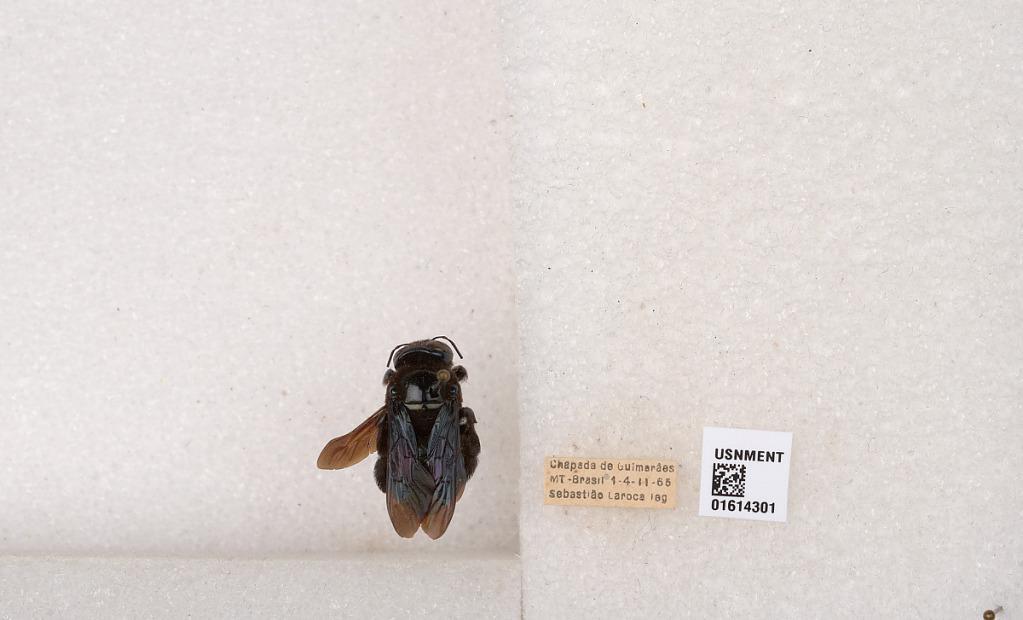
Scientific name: Xylocopa (Schonnherria) macrops Lepeletier
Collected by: S. Laroca
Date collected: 1965-2-1
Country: Brazil
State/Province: Mato Grosso
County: Chapada dos Guimaraes
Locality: Chapada de Guimaraes MT